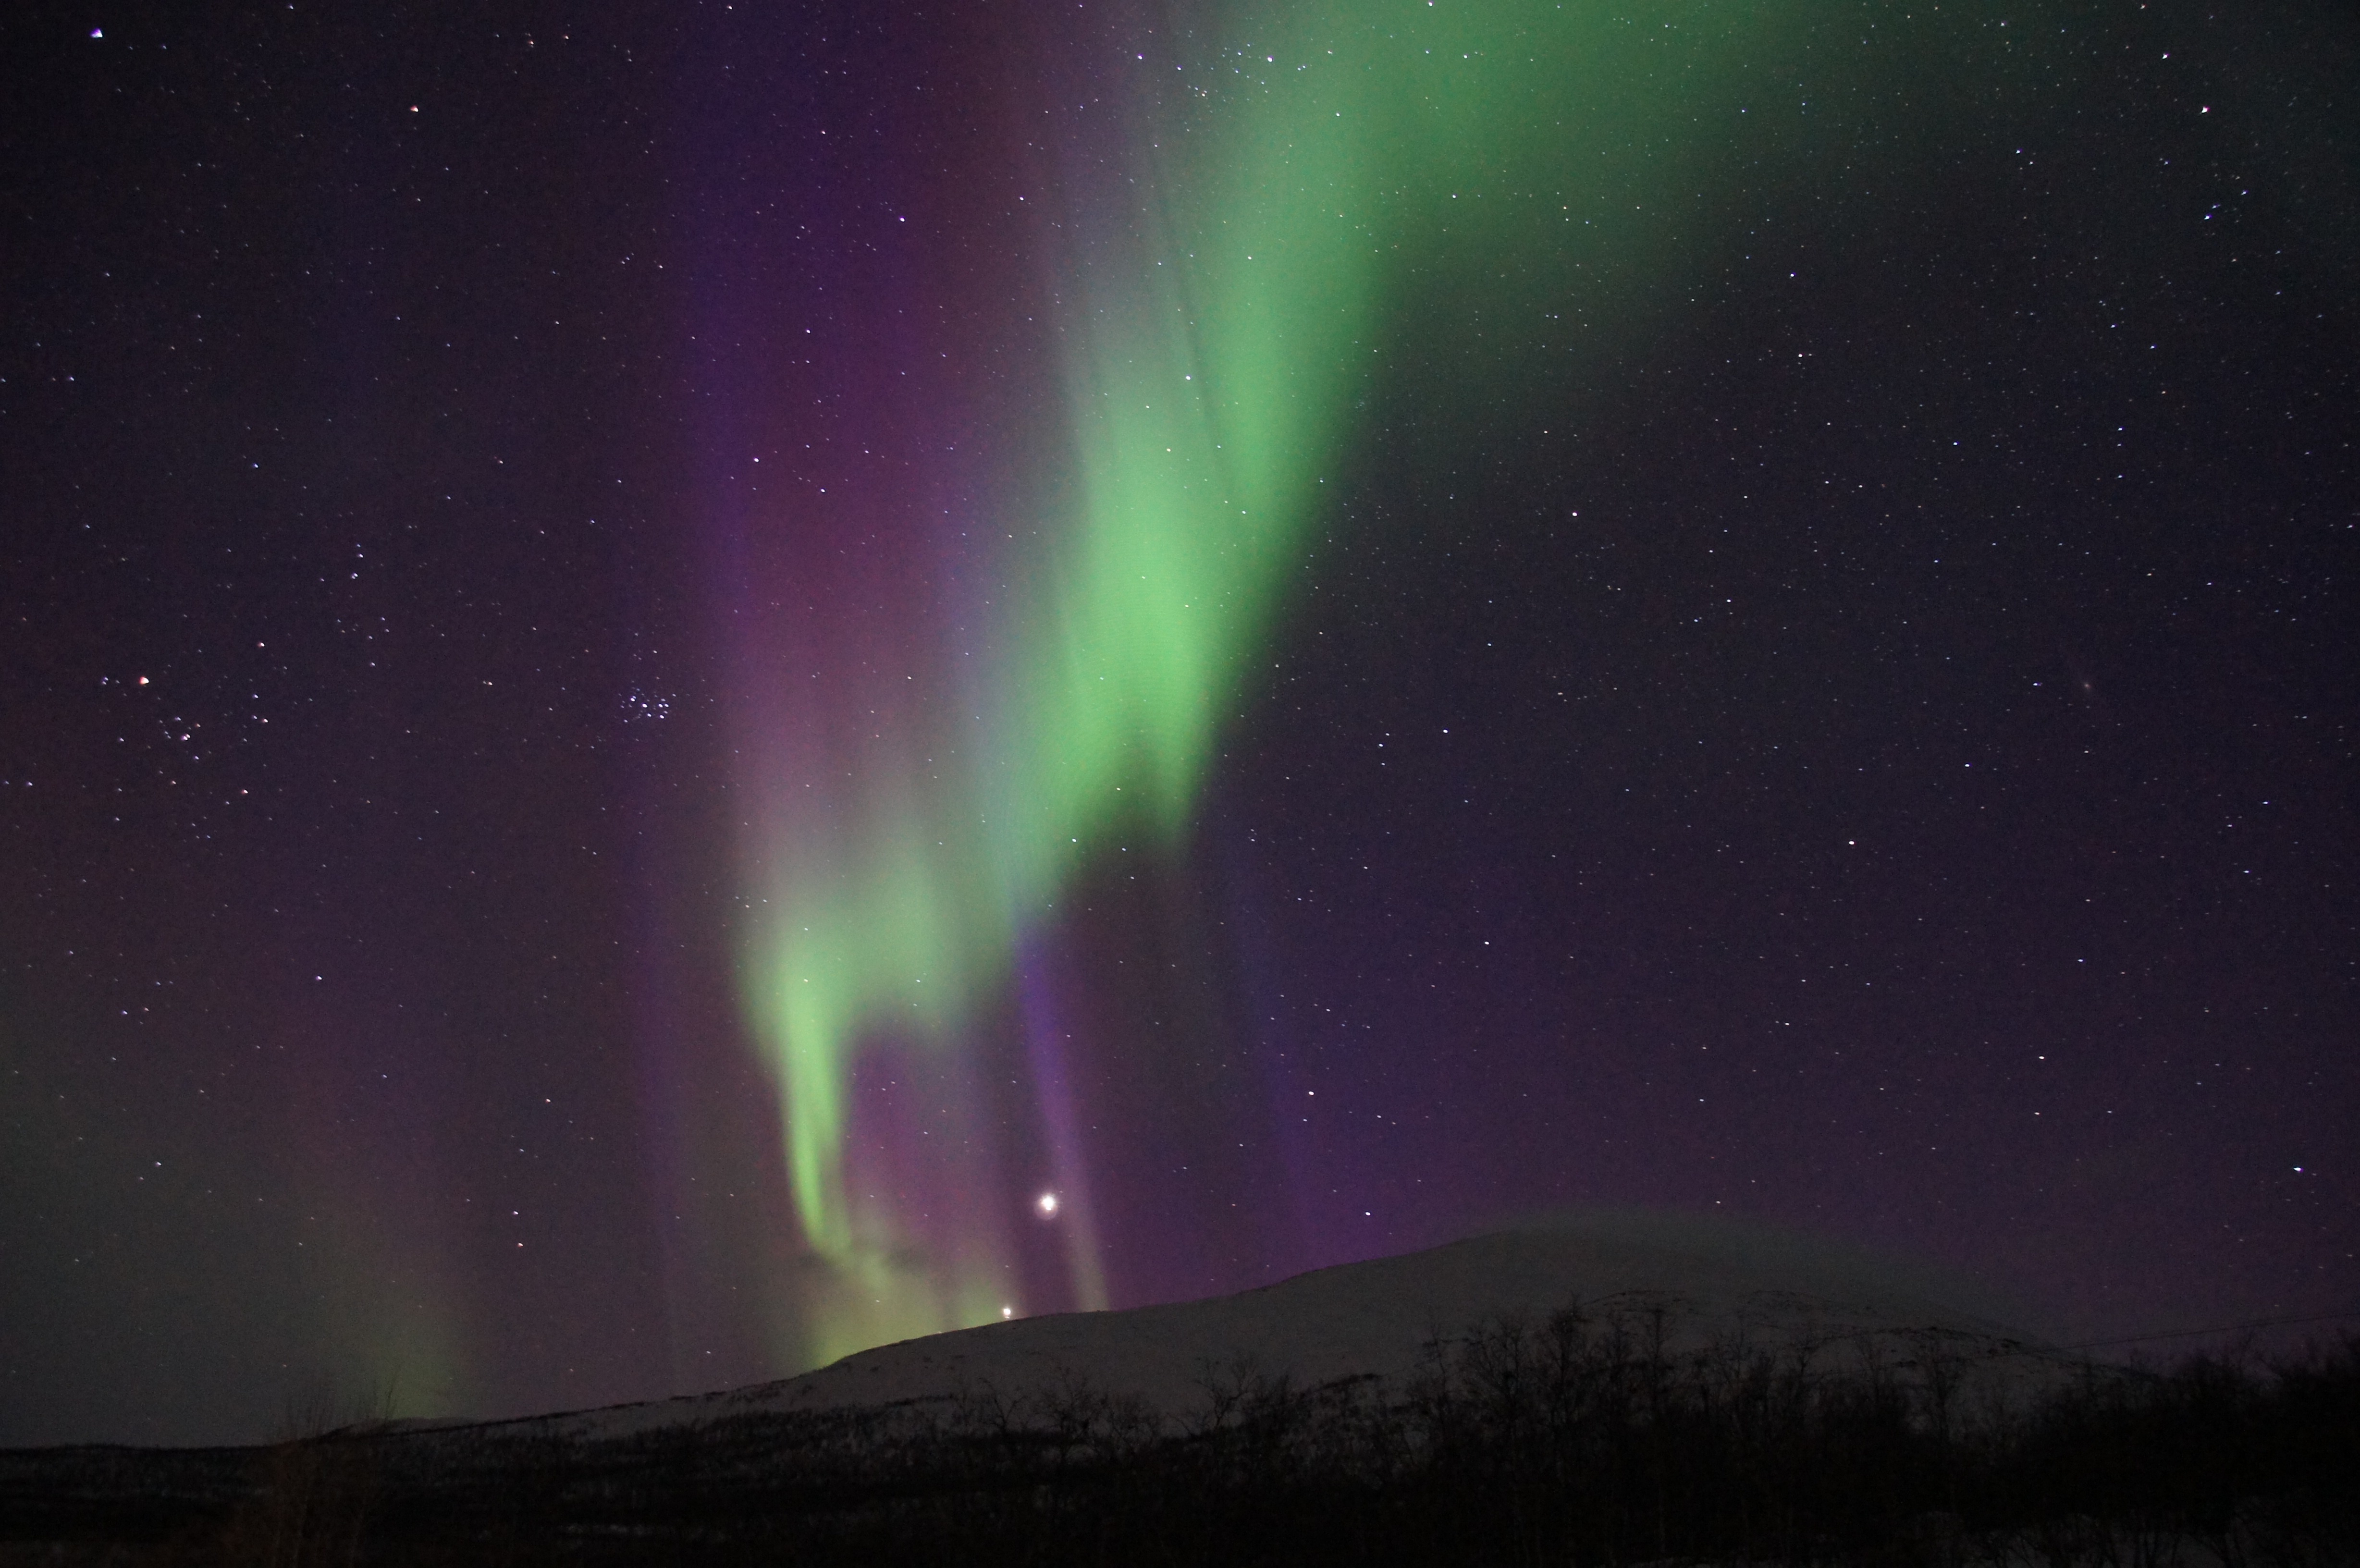
winter, atmosphere, green, aurora, aurora borealis, violet, sweden, northern lights, kiruna, phenomenon, abisko, lapland, arctic circle, aurora sky station, geomagnetischer storm